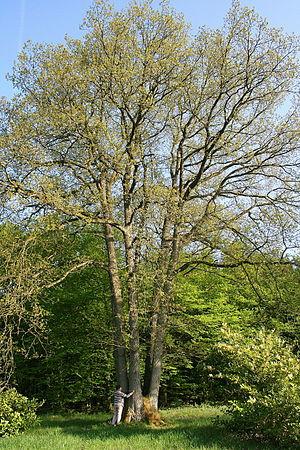
Chêne sessile (Quercus petraea Mattushka) Lieblein Âge